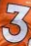
Number: 3